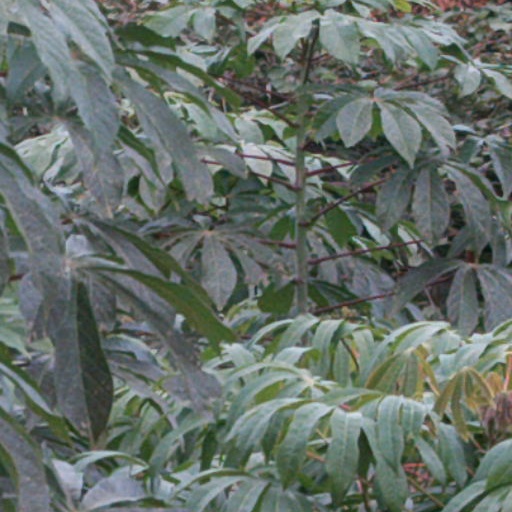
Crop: cassava